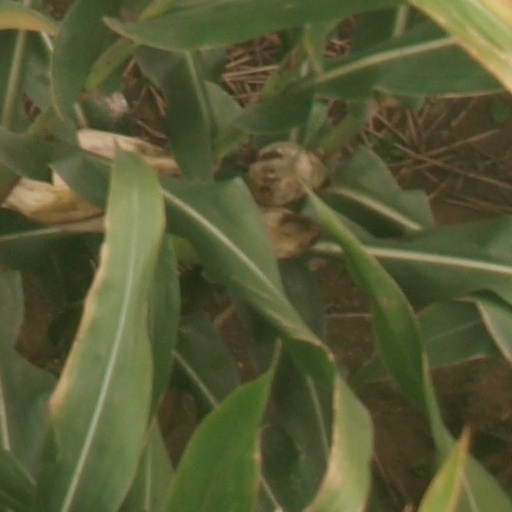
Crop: maize; corn